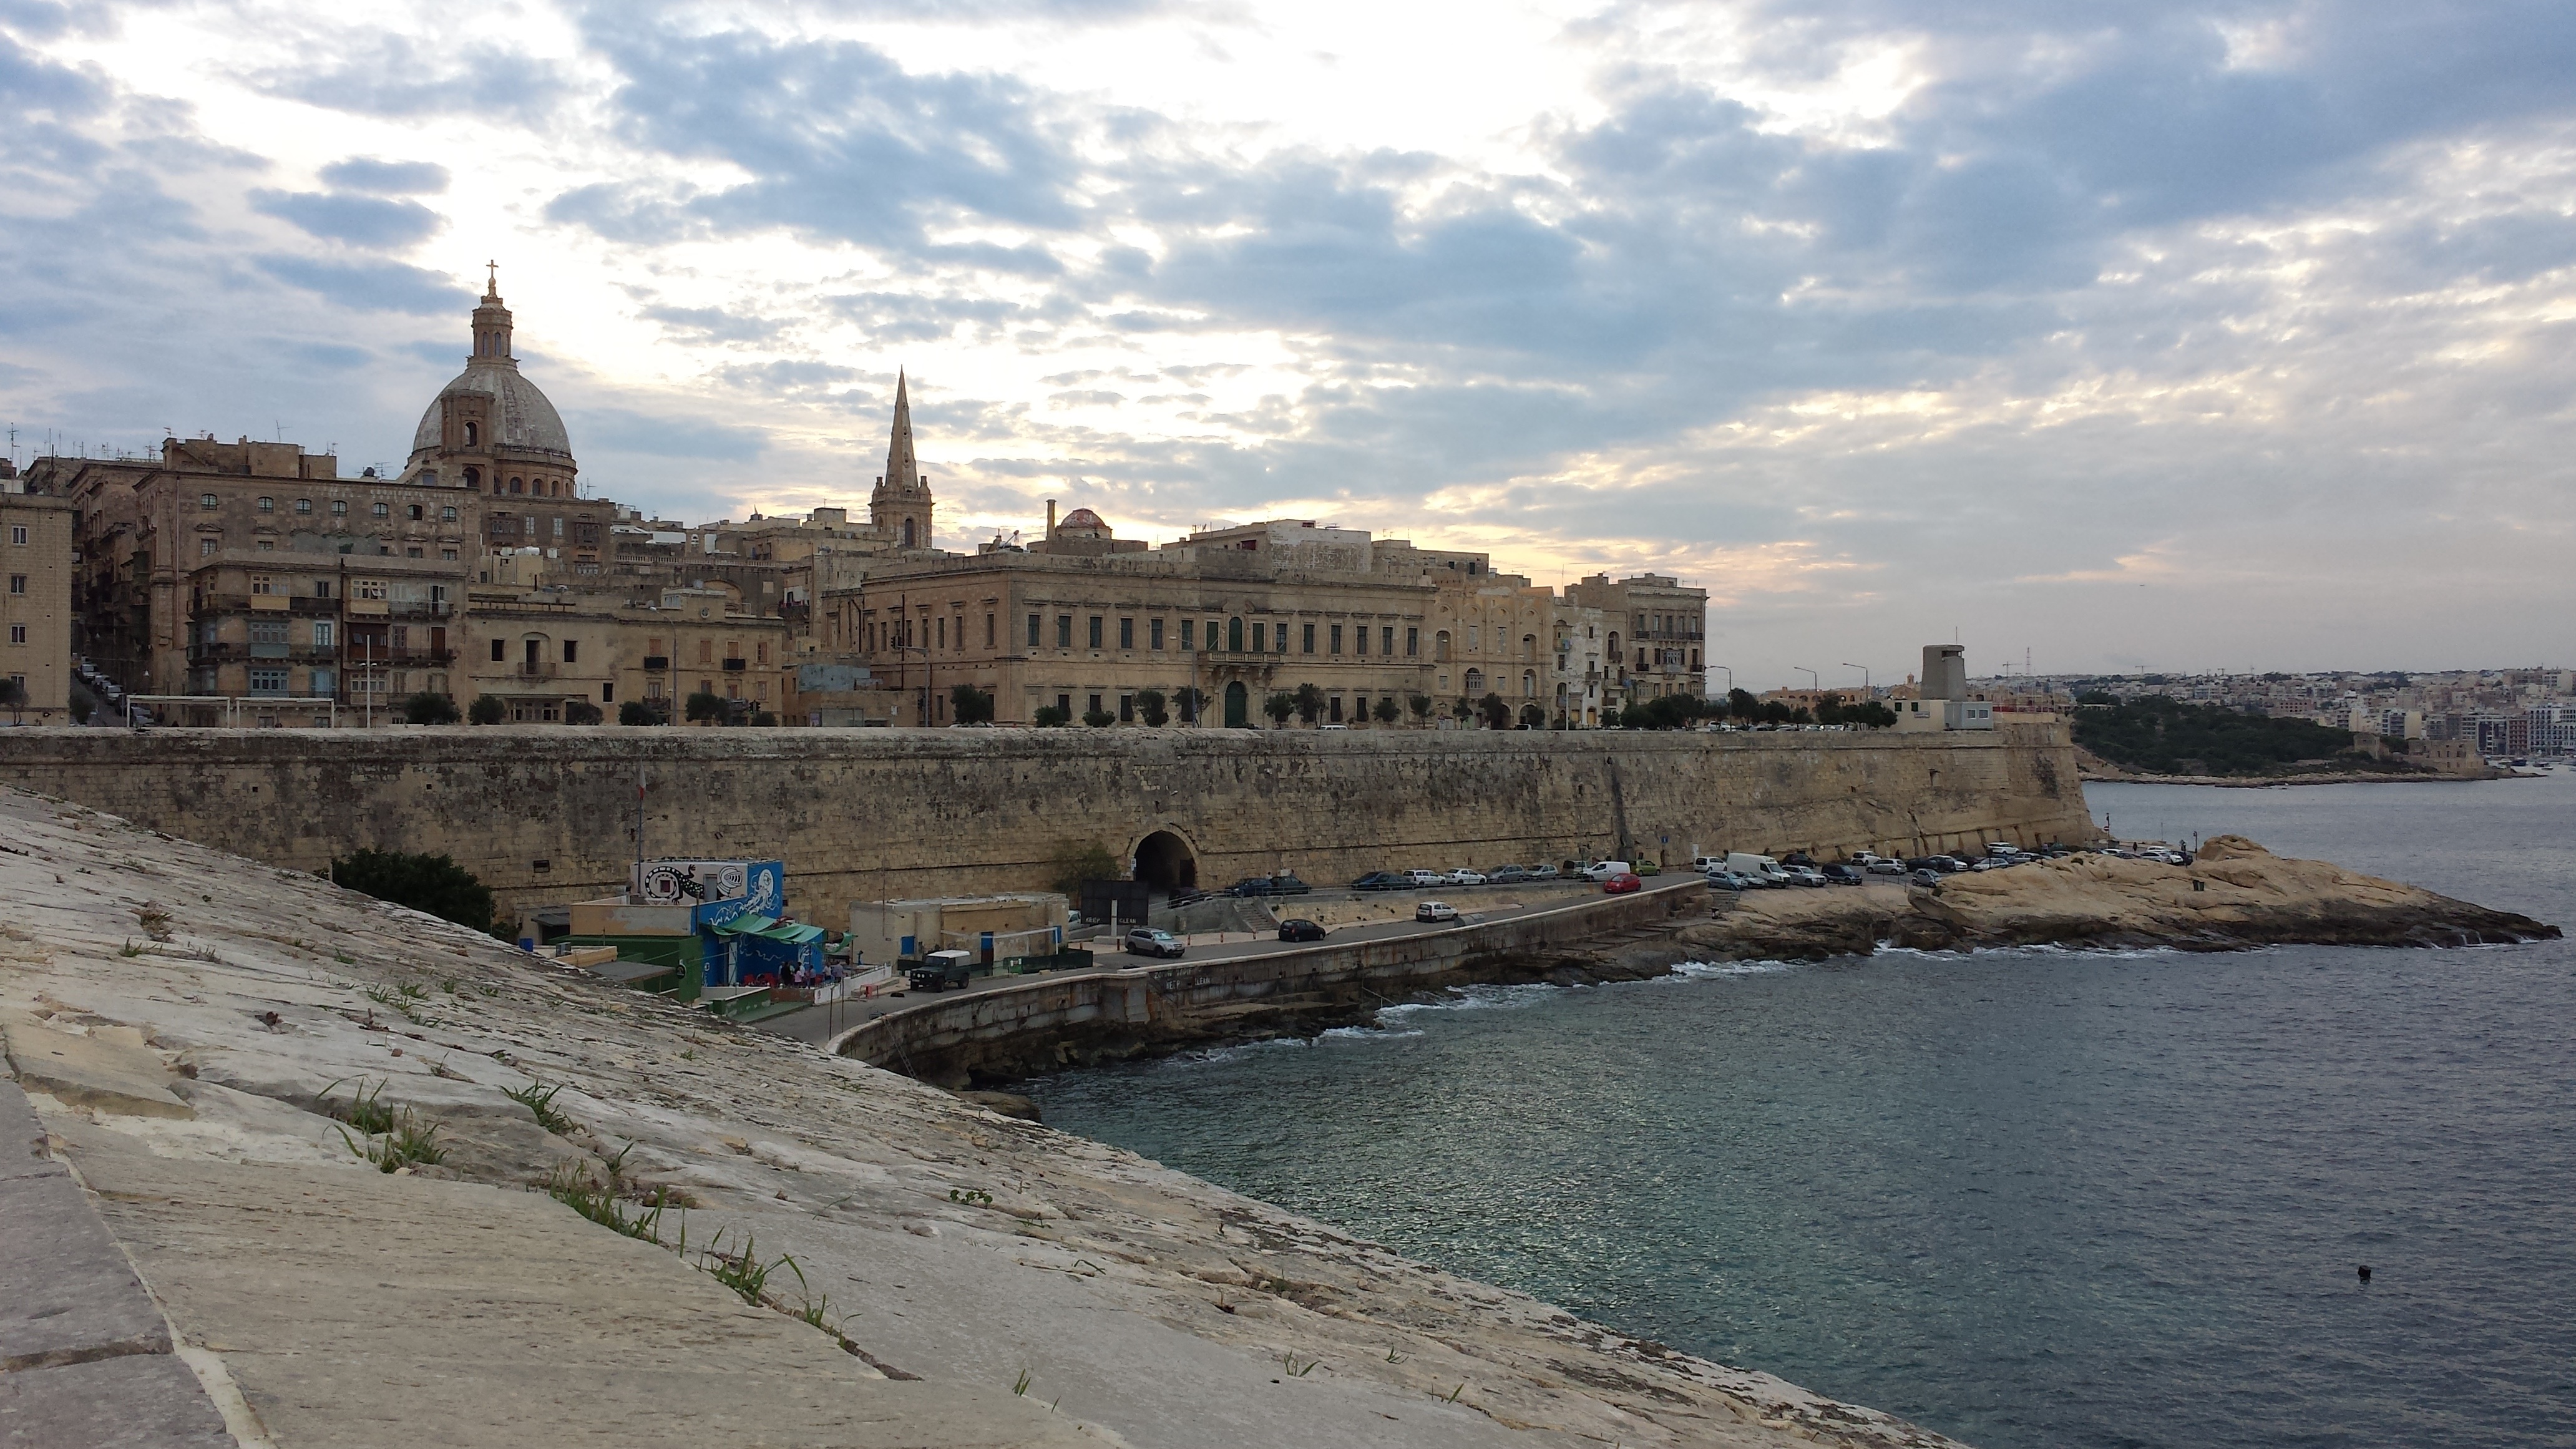
sea, coast, sky, town, palace, river, landmark, fortification, tourism, waterway, clouds, mortar, glen, ancient history